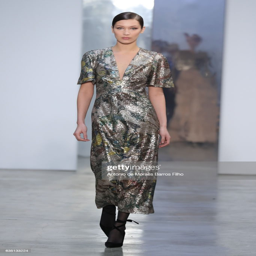
equestrian walks the runway at fashion designer during fashion week .